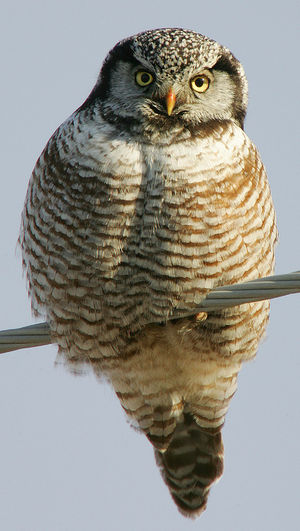
Høgeugle
Høgeugle
Høgeugle har en længde på 36-41 centimeter og et vingefang på 74-81 centimeter.